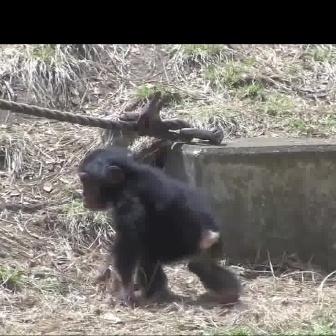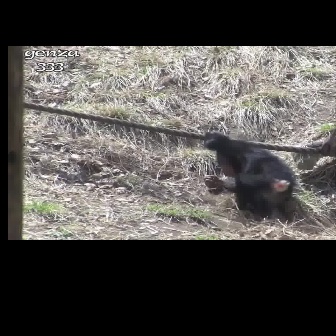
  Please identify the target specified by the bounding box [76,146,239,310] in the first image and locate it in the second image. Return the coordinates in [x_min,y_min,x_max,y_max] format.
Answer: [203,130,298,225]